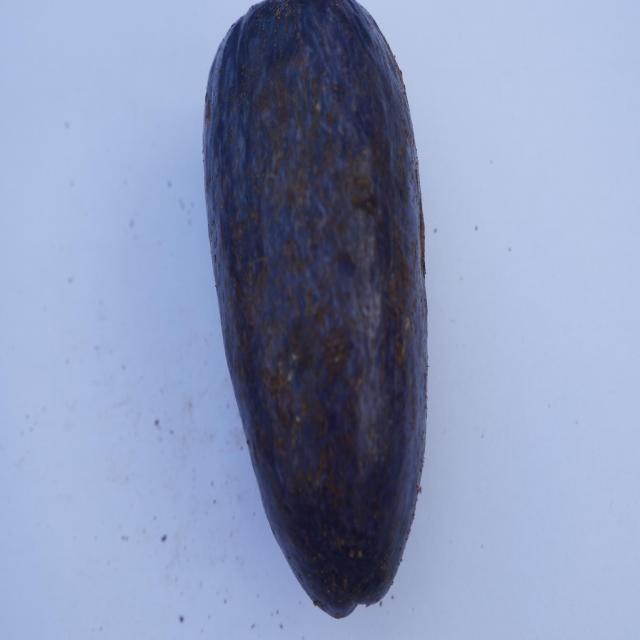
Plum grade: unaffected